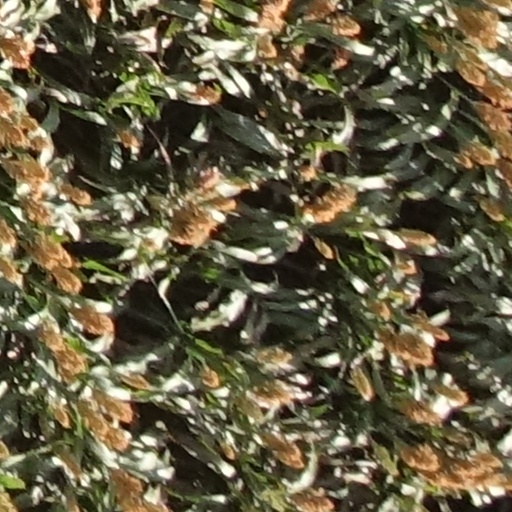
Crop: sorghum